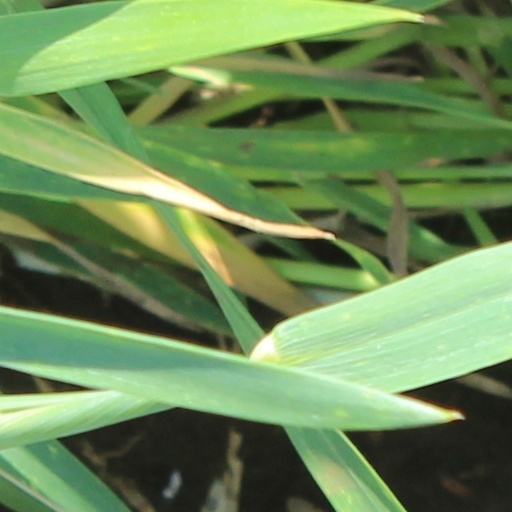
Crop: wheat